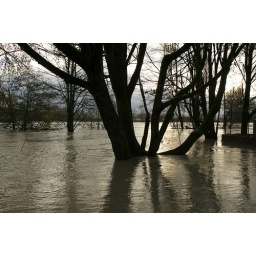
These trees are normally a great place to have a picnic, but today that spot is 15 feet under water